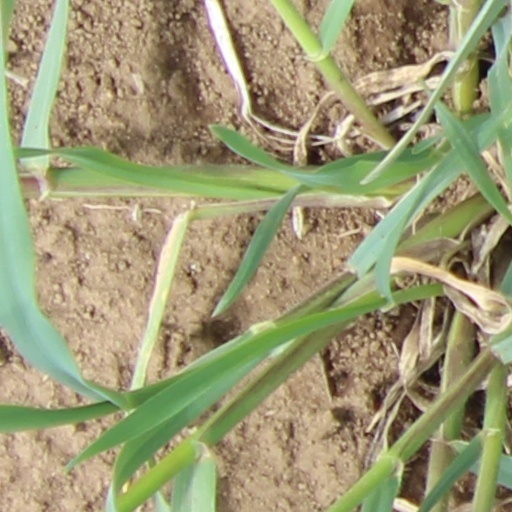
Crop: wheat